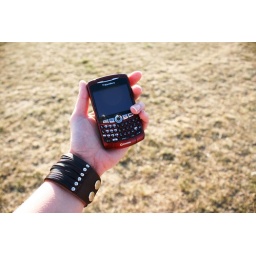
This was in the running for my 365 today but the bright blue sky beat out the brown grass, lol.